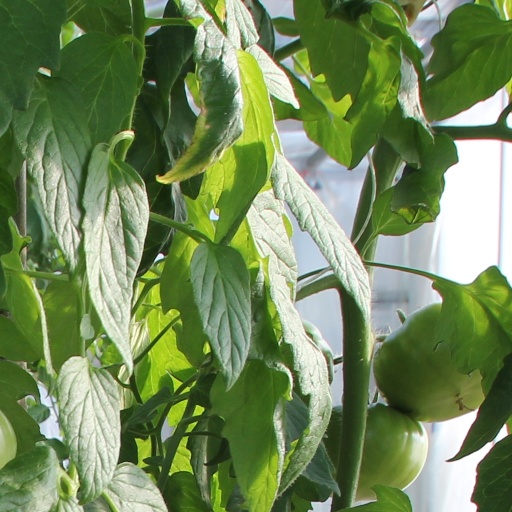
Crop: tomato